Teresa of Ávila

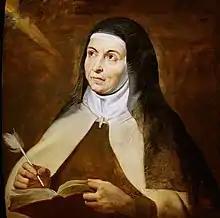
Teresa of Ávila, by Rubens. This is the portrait of Teresa that is probably the most true to her appearance. It is a copy of an original 1576 painting of her when she was 61.

The autobiography "La Vida de la Santa Madre Teresa de Jesús" ("The Life of the Holy Mother Teresa of Jesus") was written at Avila between 1562 and 1565, but published posthumously. Editions include: